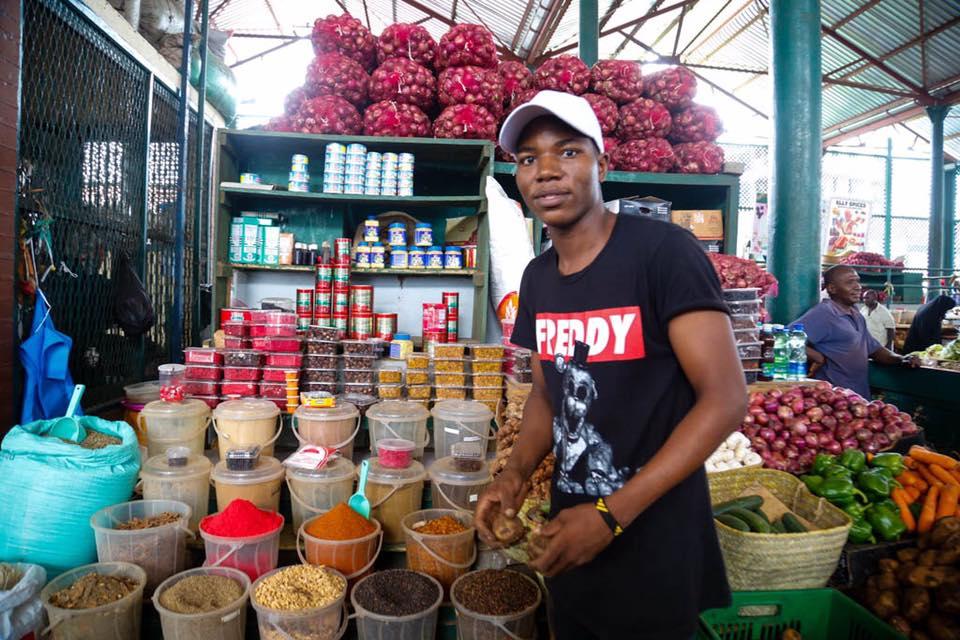
Mwanamume aliyevalia kofia nyeupe, shati jeusi lenye maandishi kama yanavyosomwa, Freddy. Ameshikilia viungo kama vile kungumanga, zingine zimo ndooni ni, mizari nyembamba.